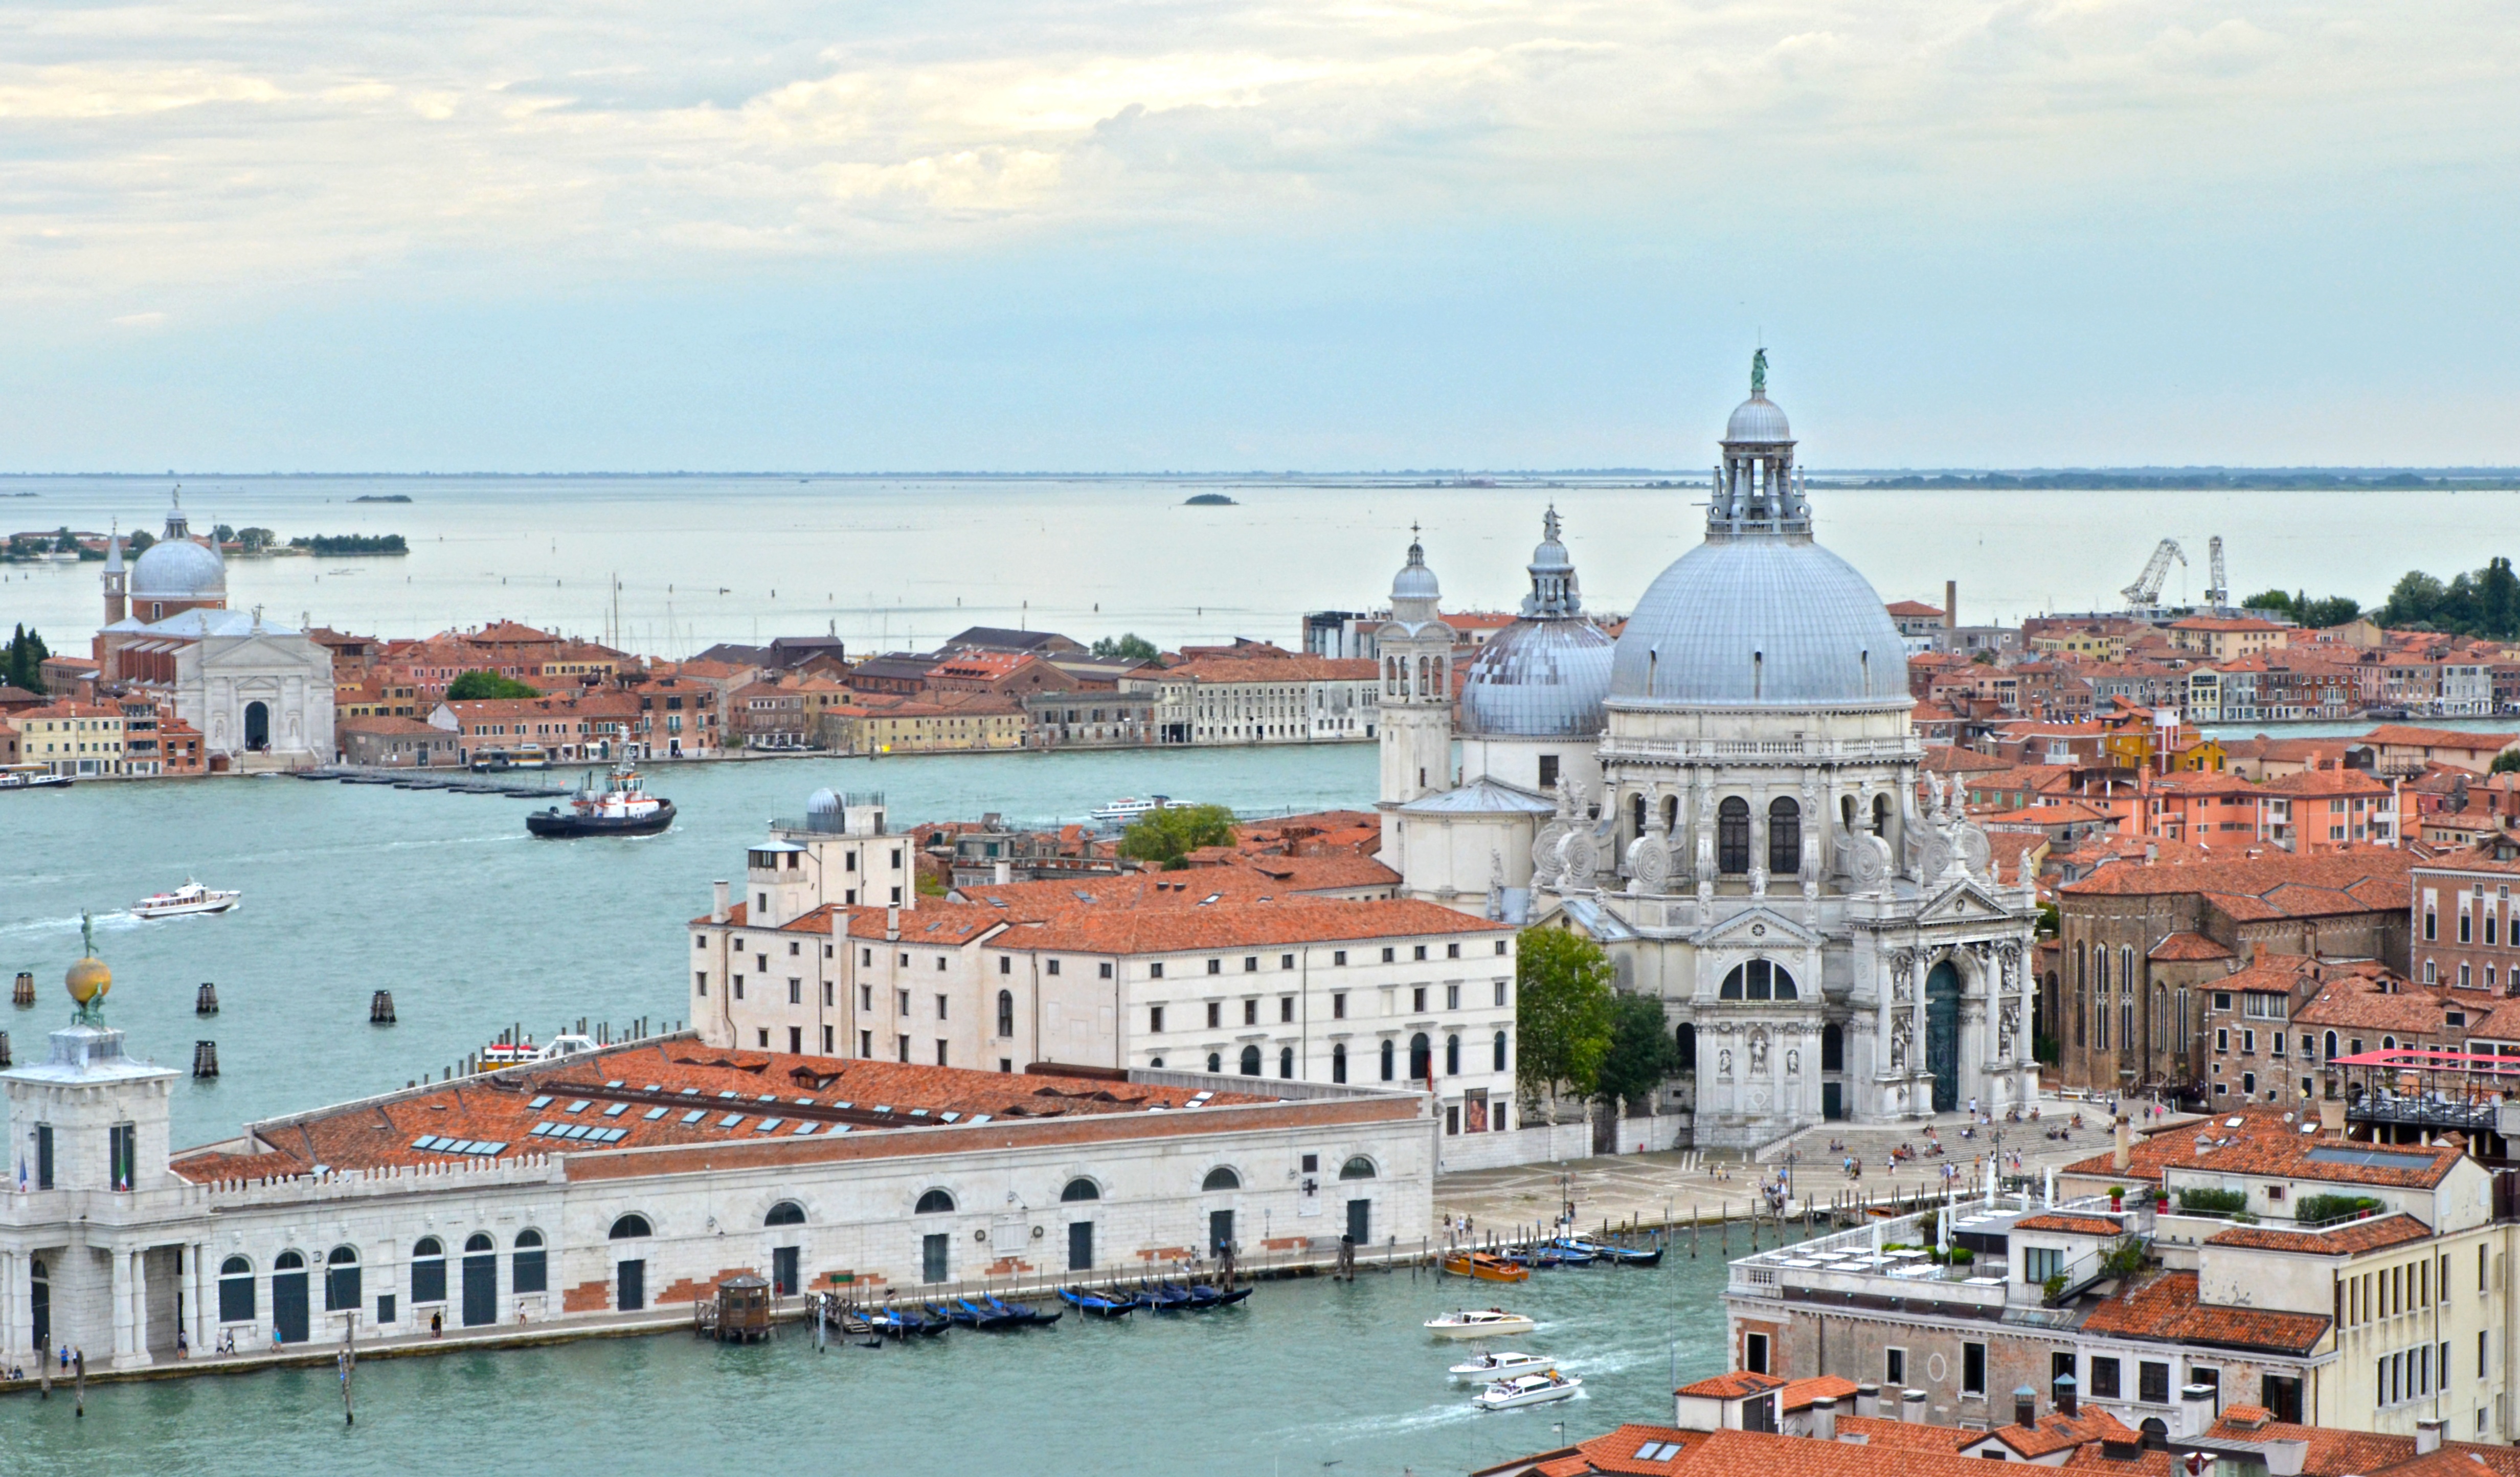
sea, coast, town, river, cityscape, vacation, vehicle, italy, harbor, venice, church, port, tourism, waterway, venezia, channel, canal grande, lagoon city, santa maria della salute